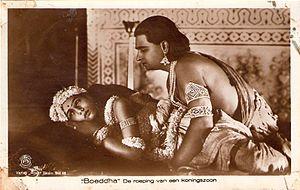
Himanshu Rai est un des pionniers du cinéma indien, connu en tant que fondateur de Bombay Talkies en 1934. On associe son nom à nombre de films, dont Prem Sanyas, Shiraz, Prapancha Pash et Karma. Il était marié à l'actrice Devika Rani.